Timber Trail

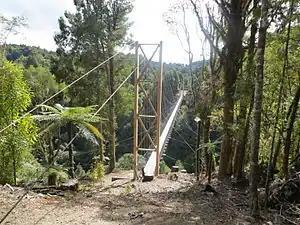
Maramataha Bridge over the Maramataha River

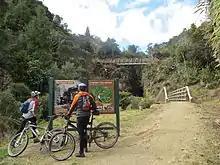
Ellis and Burnand tramway climbed here

A 30-minute climb from the Piropiro campsite leads to the Maramataha Bridge, some above the Maramataha Gorge and the largest suspension bridge of its kind along any cycle trail in New Zealand. Construction required much rock drilling and anchor work. It is supported on high glulam towers.